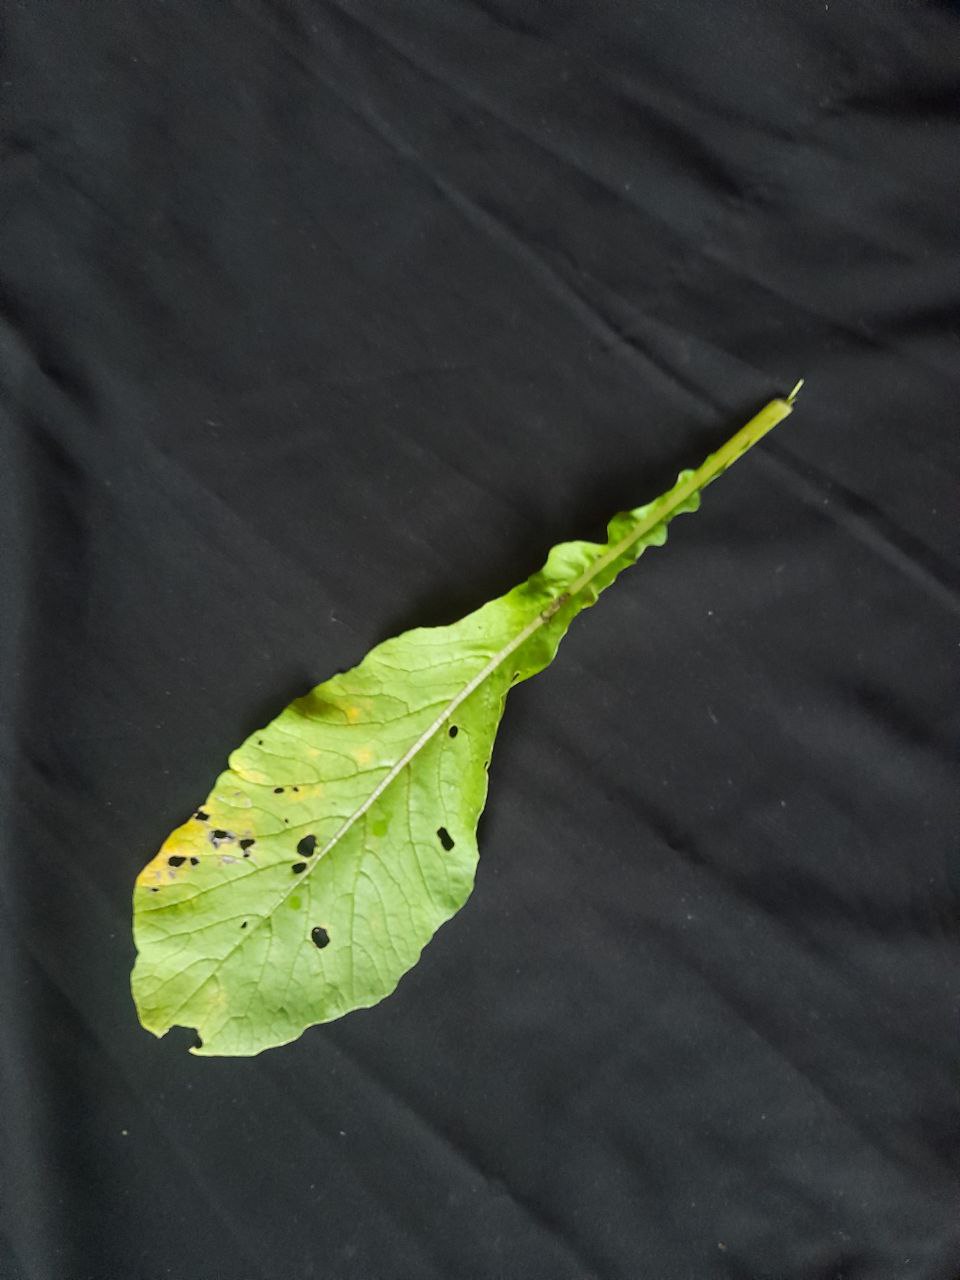
Label: flea beetle